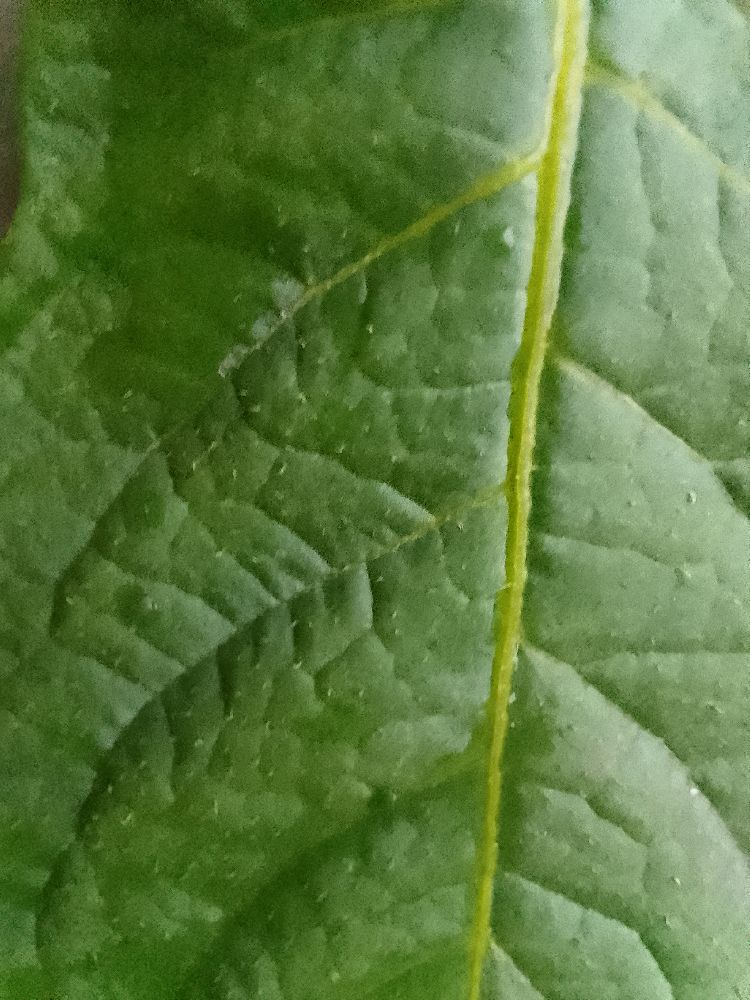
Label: Healthy